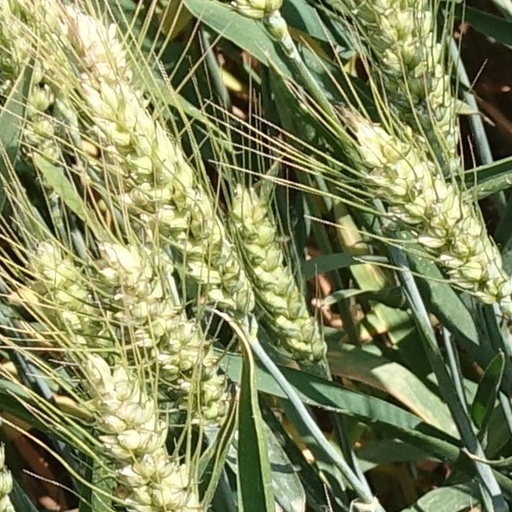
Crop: wheat